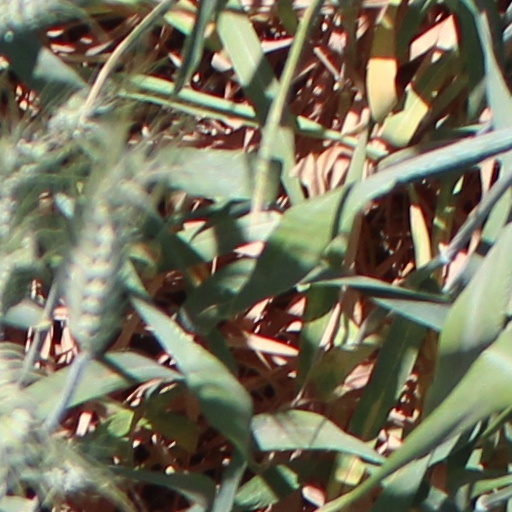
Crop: wheat